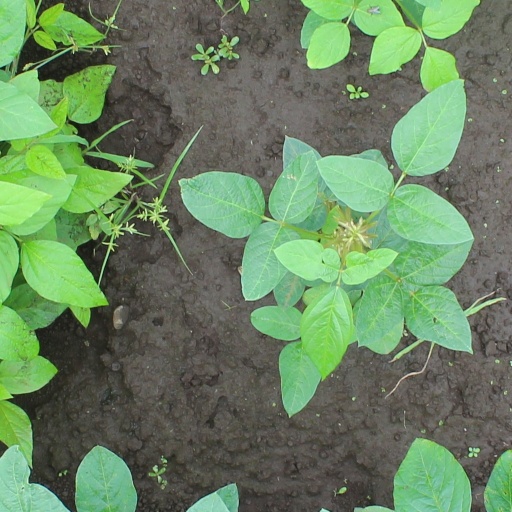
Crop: soybean